Brazilian Constituent Assembly (1988)

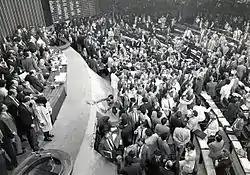
The final working session of the 1988 Constituent Assembly, in which Constituent Deputies approved the final text of country's new Constitution, that days later was promulgated in solemn session.

The 1988 Constituent Assembly, also known as the National Constituent Assembly was held in Brasília to establish Brazil's new democratic Constitution after 21 years under military rule. In November 1986, general elections were held to elect the members of the constituent assembly, which took office on February 1, 1987. Ulysses Guimarães, from the Brazilian Democratic Movement Party of São Paulo, served as president of the Assembly.